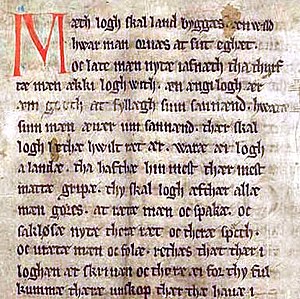
Jyske Lov / Fortale
Teksten i indledningen til Jyske Lov
Jyske Lov er en dansk lovbog kodificeret af Valdemar Sejr, der blev brugt som landskabslov for Nørrejylland, Sønderjylland til Ejderen samt Fyn. De to andre landskabslove var Skånske Lov og Sjællandske Lov. Alle tre landskabslove blev i 1683 erstattet af Christian 5.s Danske Lov. I hertugdømmet Slesvig var Jyske Lov dog gældende indtil 1. januar 1900, da den tyske Bürgerliches Gesetzbuch trådte i kraft. Enkelte af Jyske Lovs bestemmelser er fortsat gældende i Sydslesvig.